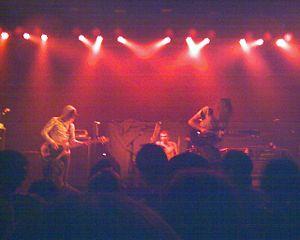
The Fall of Troy est un groupe de post-hardcore américain, originaire de Mukilteo, dans l'État de Washington. Il est influencé par les groupes progressifs Rush et King Crimson et les groupes expérimentaux At the Drive-In et The Blood Brothers.